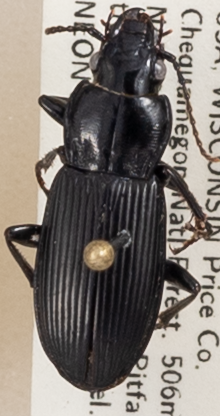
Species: Pterostichus melanarius melanarius
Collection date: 2019-08-20
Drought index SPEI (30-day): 0.512
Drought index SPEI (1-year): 2.09
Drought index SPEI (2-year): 1.13